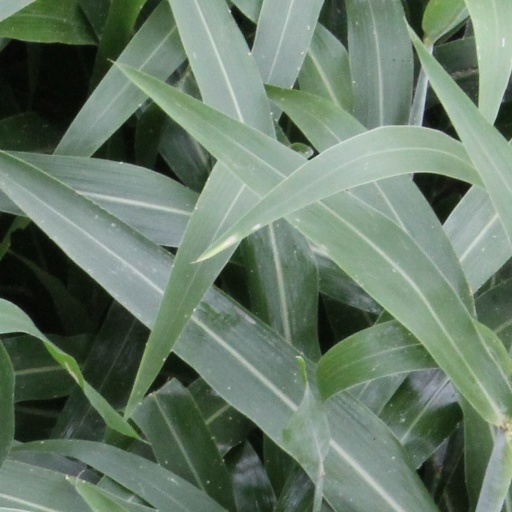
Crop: sorghum